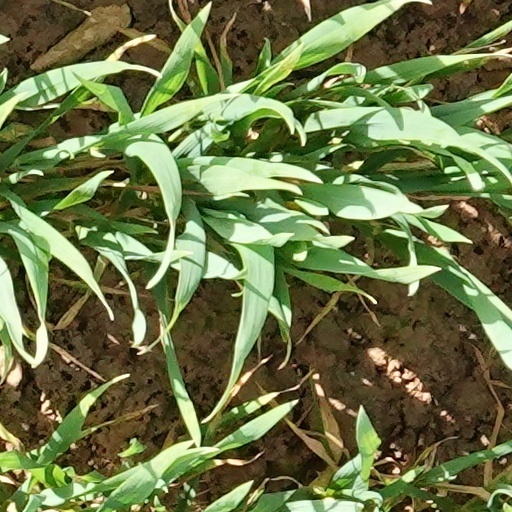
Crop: wheat